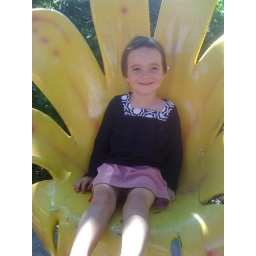
Montse sitting in the flower seat at Children's Fairyland, Oakland CA.